Ulnar collateral ligament injury of the elbow

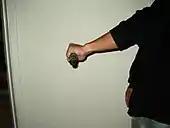
Pronating forearm

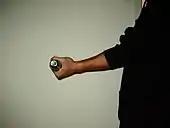
Supination exercise

UCL injuries may or may not require surgery. Non-surgical treatment will primarily focus on strengthening the elbow joint to regain strength and stability. First a course of RICE (rest, ice, compression, elevation) is typically coupled with NSAIDS to help alleviate pain and swelling. When the swelling has subsided, individual exercises or physical therapy may be prescribed to strengthen muscles around the elbow joint to compensate for tearing in the UCL. These may include biceps curls (non resistance and resistance), pronating and supinating the forearm, and grip strengthening exercises, performed with low resistance and moderate repetitions no more than three times a week. Exercises such as active range of motion wrist exercises like extension and flexion, along with grip strength motions can build up the tiny muscles around the UCL.